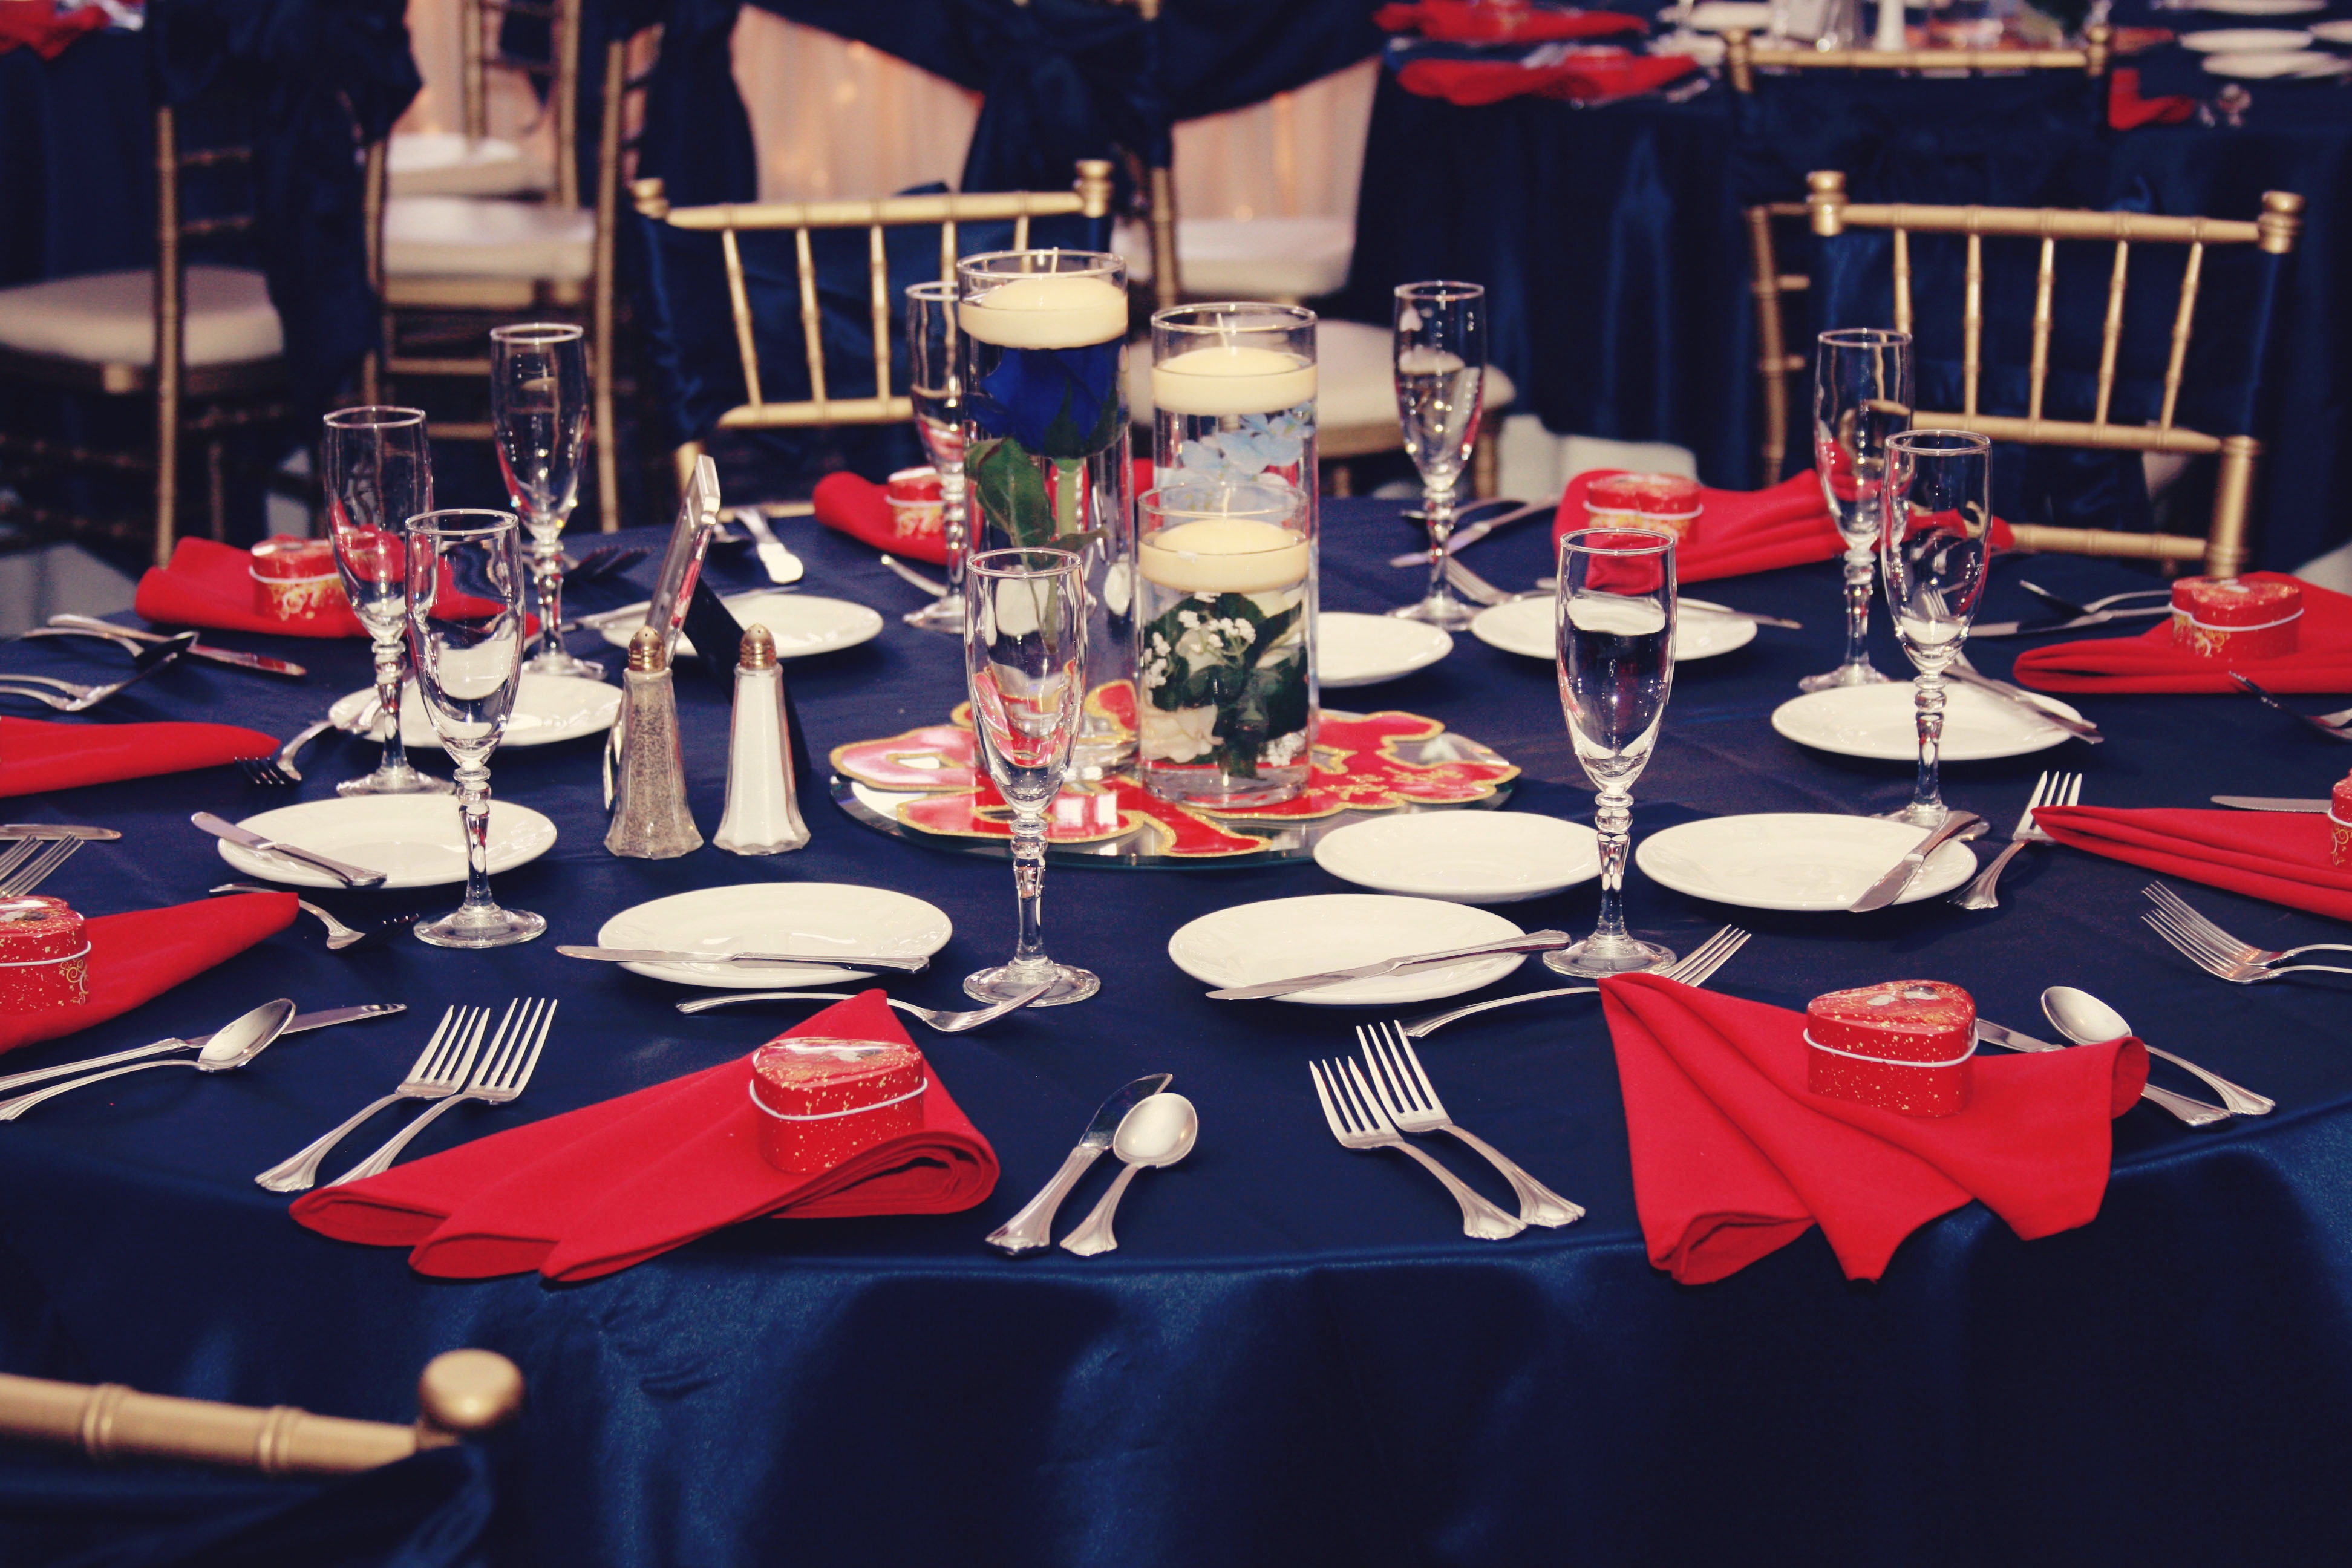
table, cutlery, silverware, restaurant, celebration, meal, plate, wedding, napkin, tablecloth, luxury, dining, dinner, party, elegant, reception, banquet, event, catering, setting, elegance, function hall